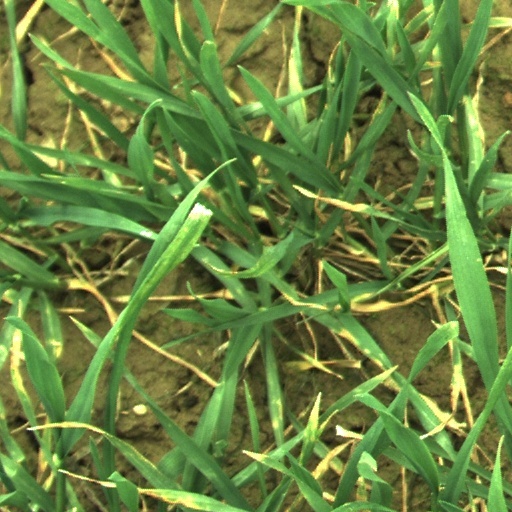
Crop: wheat